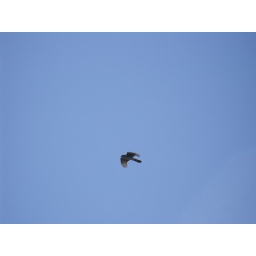
hawk flying in the glorious blue sky above